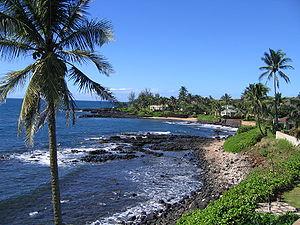
Haliotropisme est un terme utilisé en géographie sociale et en démographie pour désigner l'attraction de populations par les littoraux et par les régions maritimes en général.